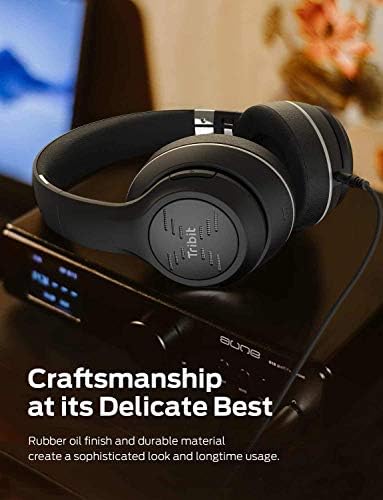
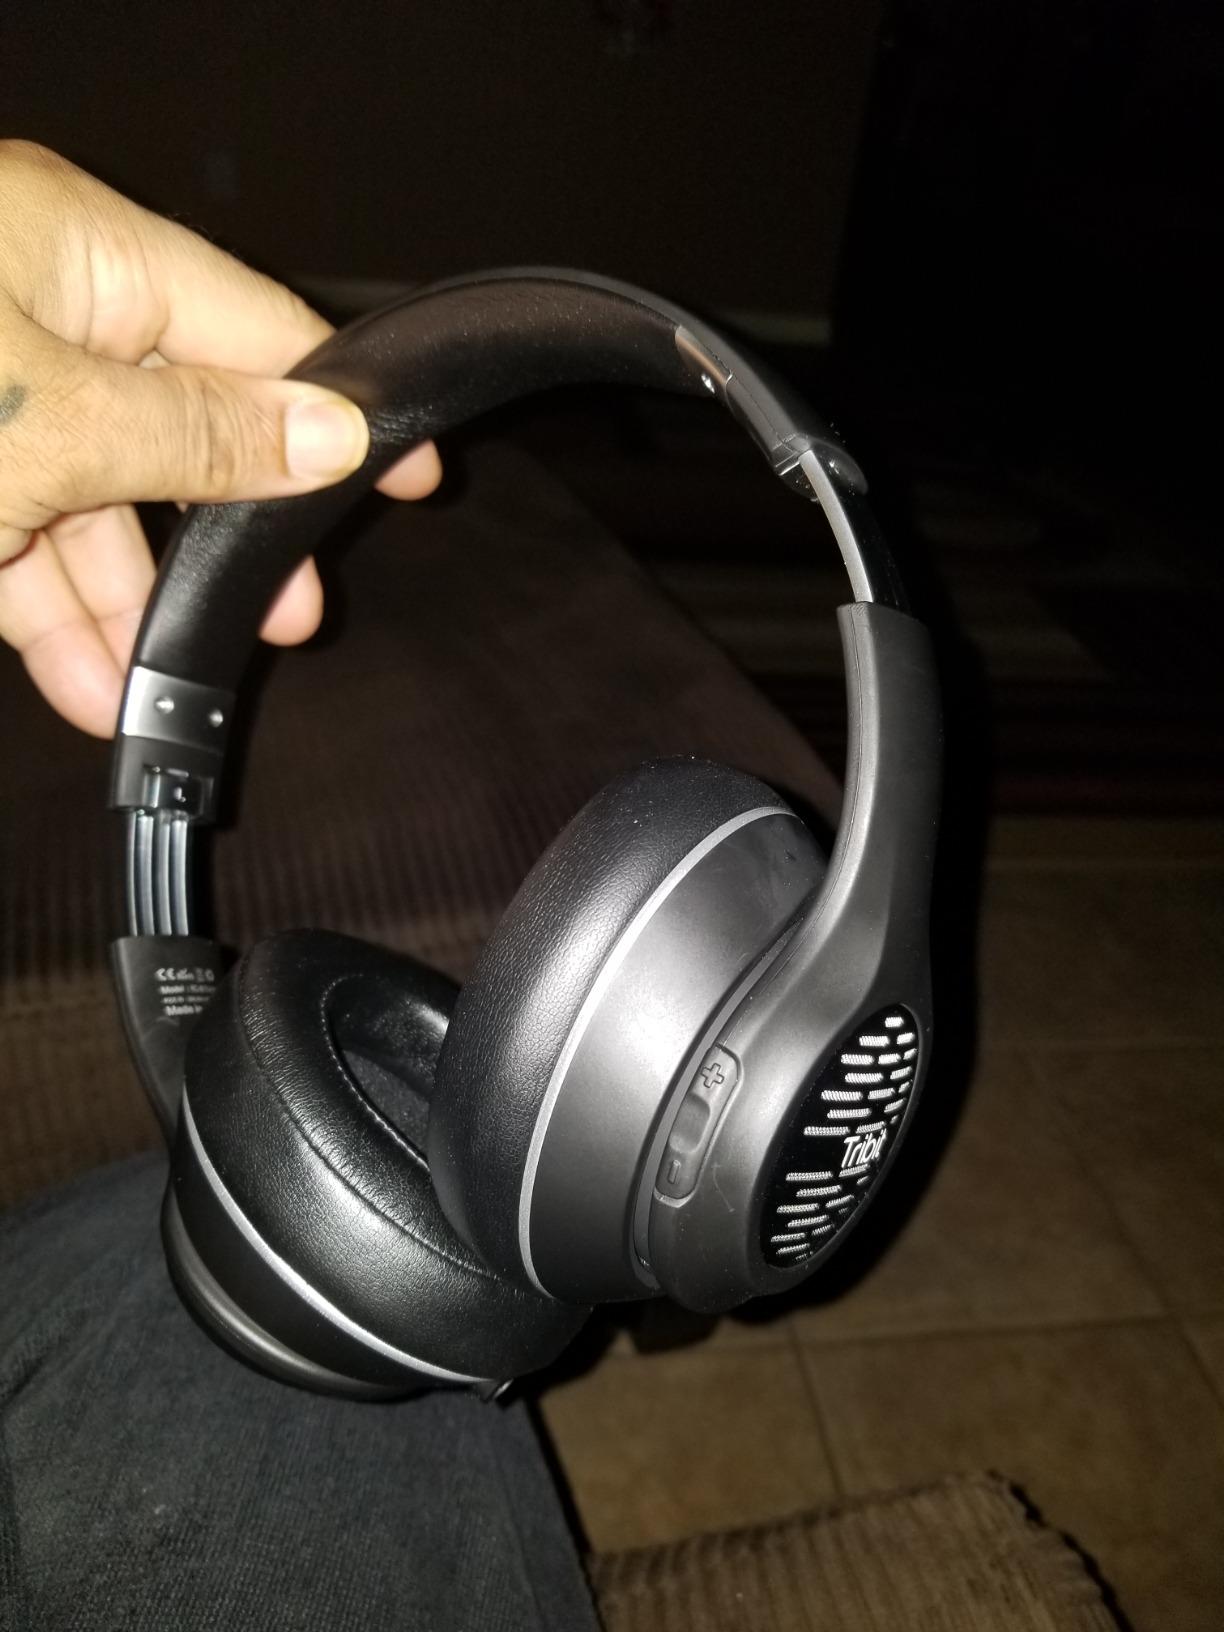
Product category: headphones
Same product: yes